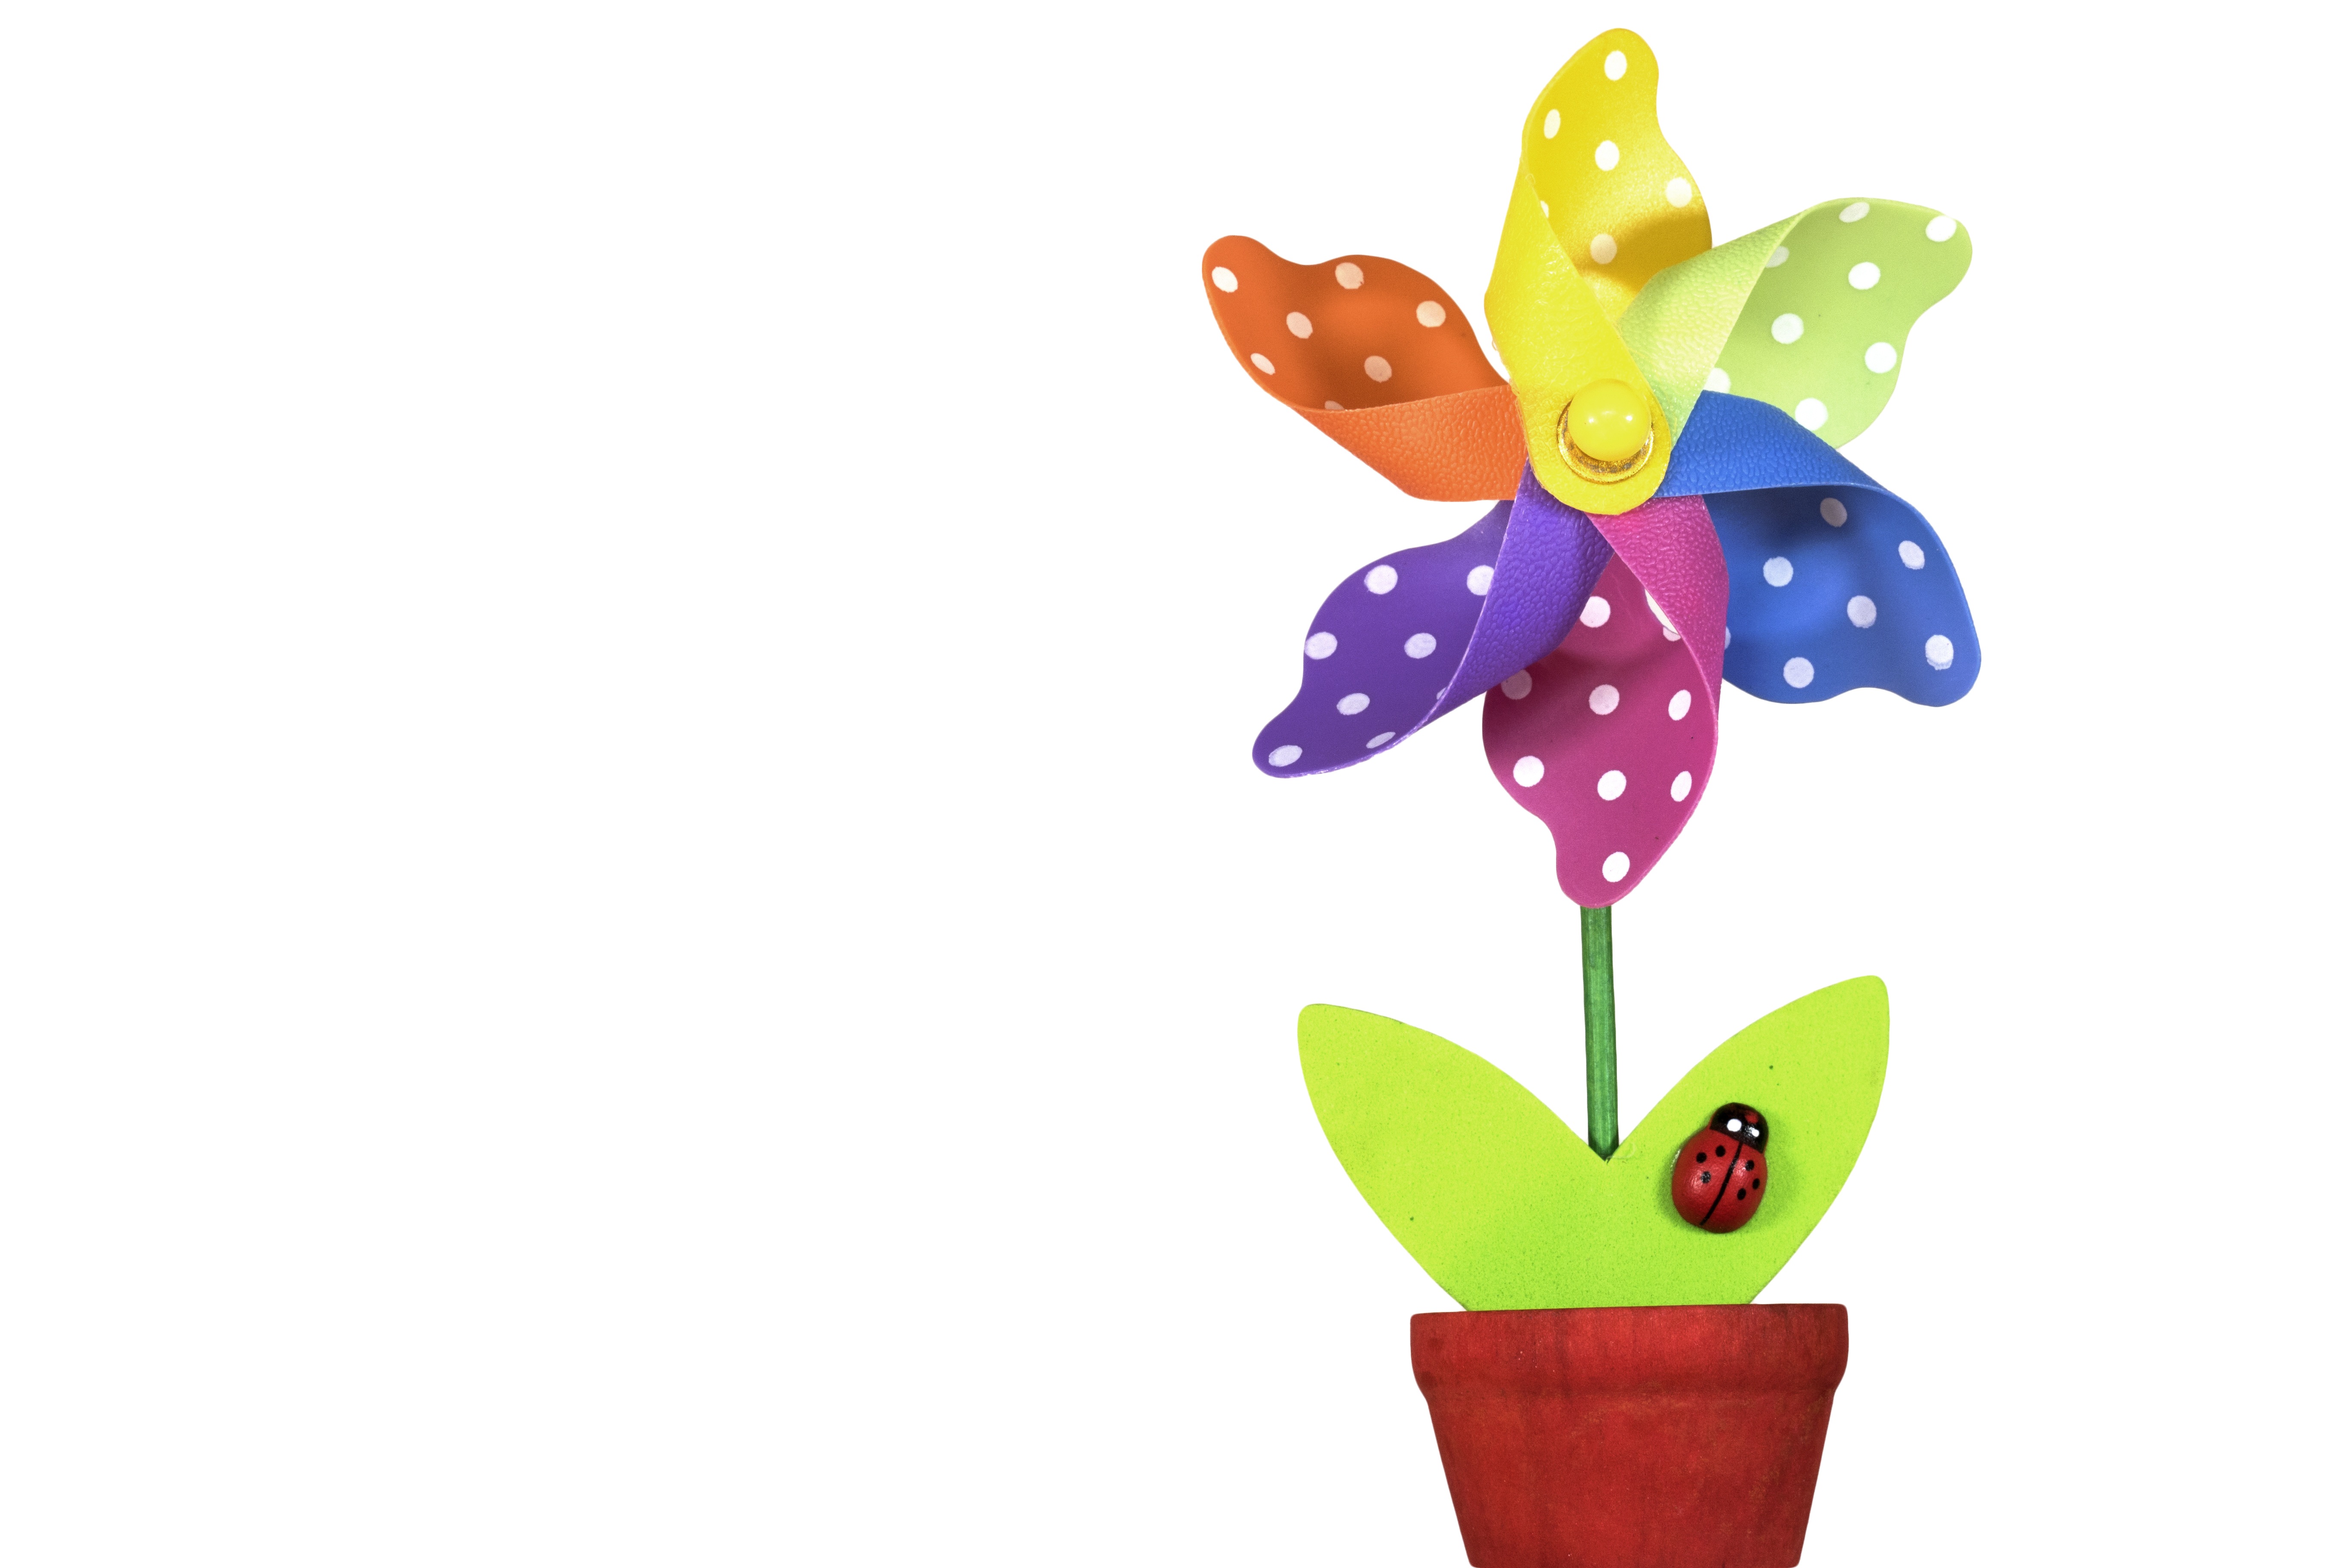
nature, blossom, growth, plant, wood, white, play, leaf, flower, purple, petal, bloom, balloon, windmill, isolated, pot, summer, floral, daisy, celebration, decoration, orange, spring, green, red, color, macro, natural, small, fresh, botany, blooming, blue, colorful, yellow, garden, pink, toy, decor, lavender, botanical, ladybird, florist, ornament, product, leaves, fun, background, design, happiness, gardening, vivid, violet, bright, wooden, spots, growing, march, handmade, april, springtime, artificial, easter, decorated, vibrant, fragrant, bold, spotty, flowering plant, land plant